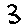
Label: 3